Will Crooks

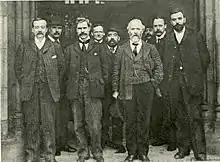
Crooks (fifth from left) in 1906, with other leading figures in the party

In 1900 Crooks became the first Labour mayor of Poplar, and two years later was elected to Parliament as MP for Woolwich wresting the seat away from the Conservative Party in a massive electoral victory exceeding expectations. This success was the result of a pact between the Labour Representation Committee and the Liberal Party; his selection as prospective parliamentary candidate had been criticised by the Independent Labour Party. At the time, he was only the fourth Labour MP (preceded by James Keir Hardie, Richard Bell and David Shackleton; Arthur Henderson followed later in 1903).